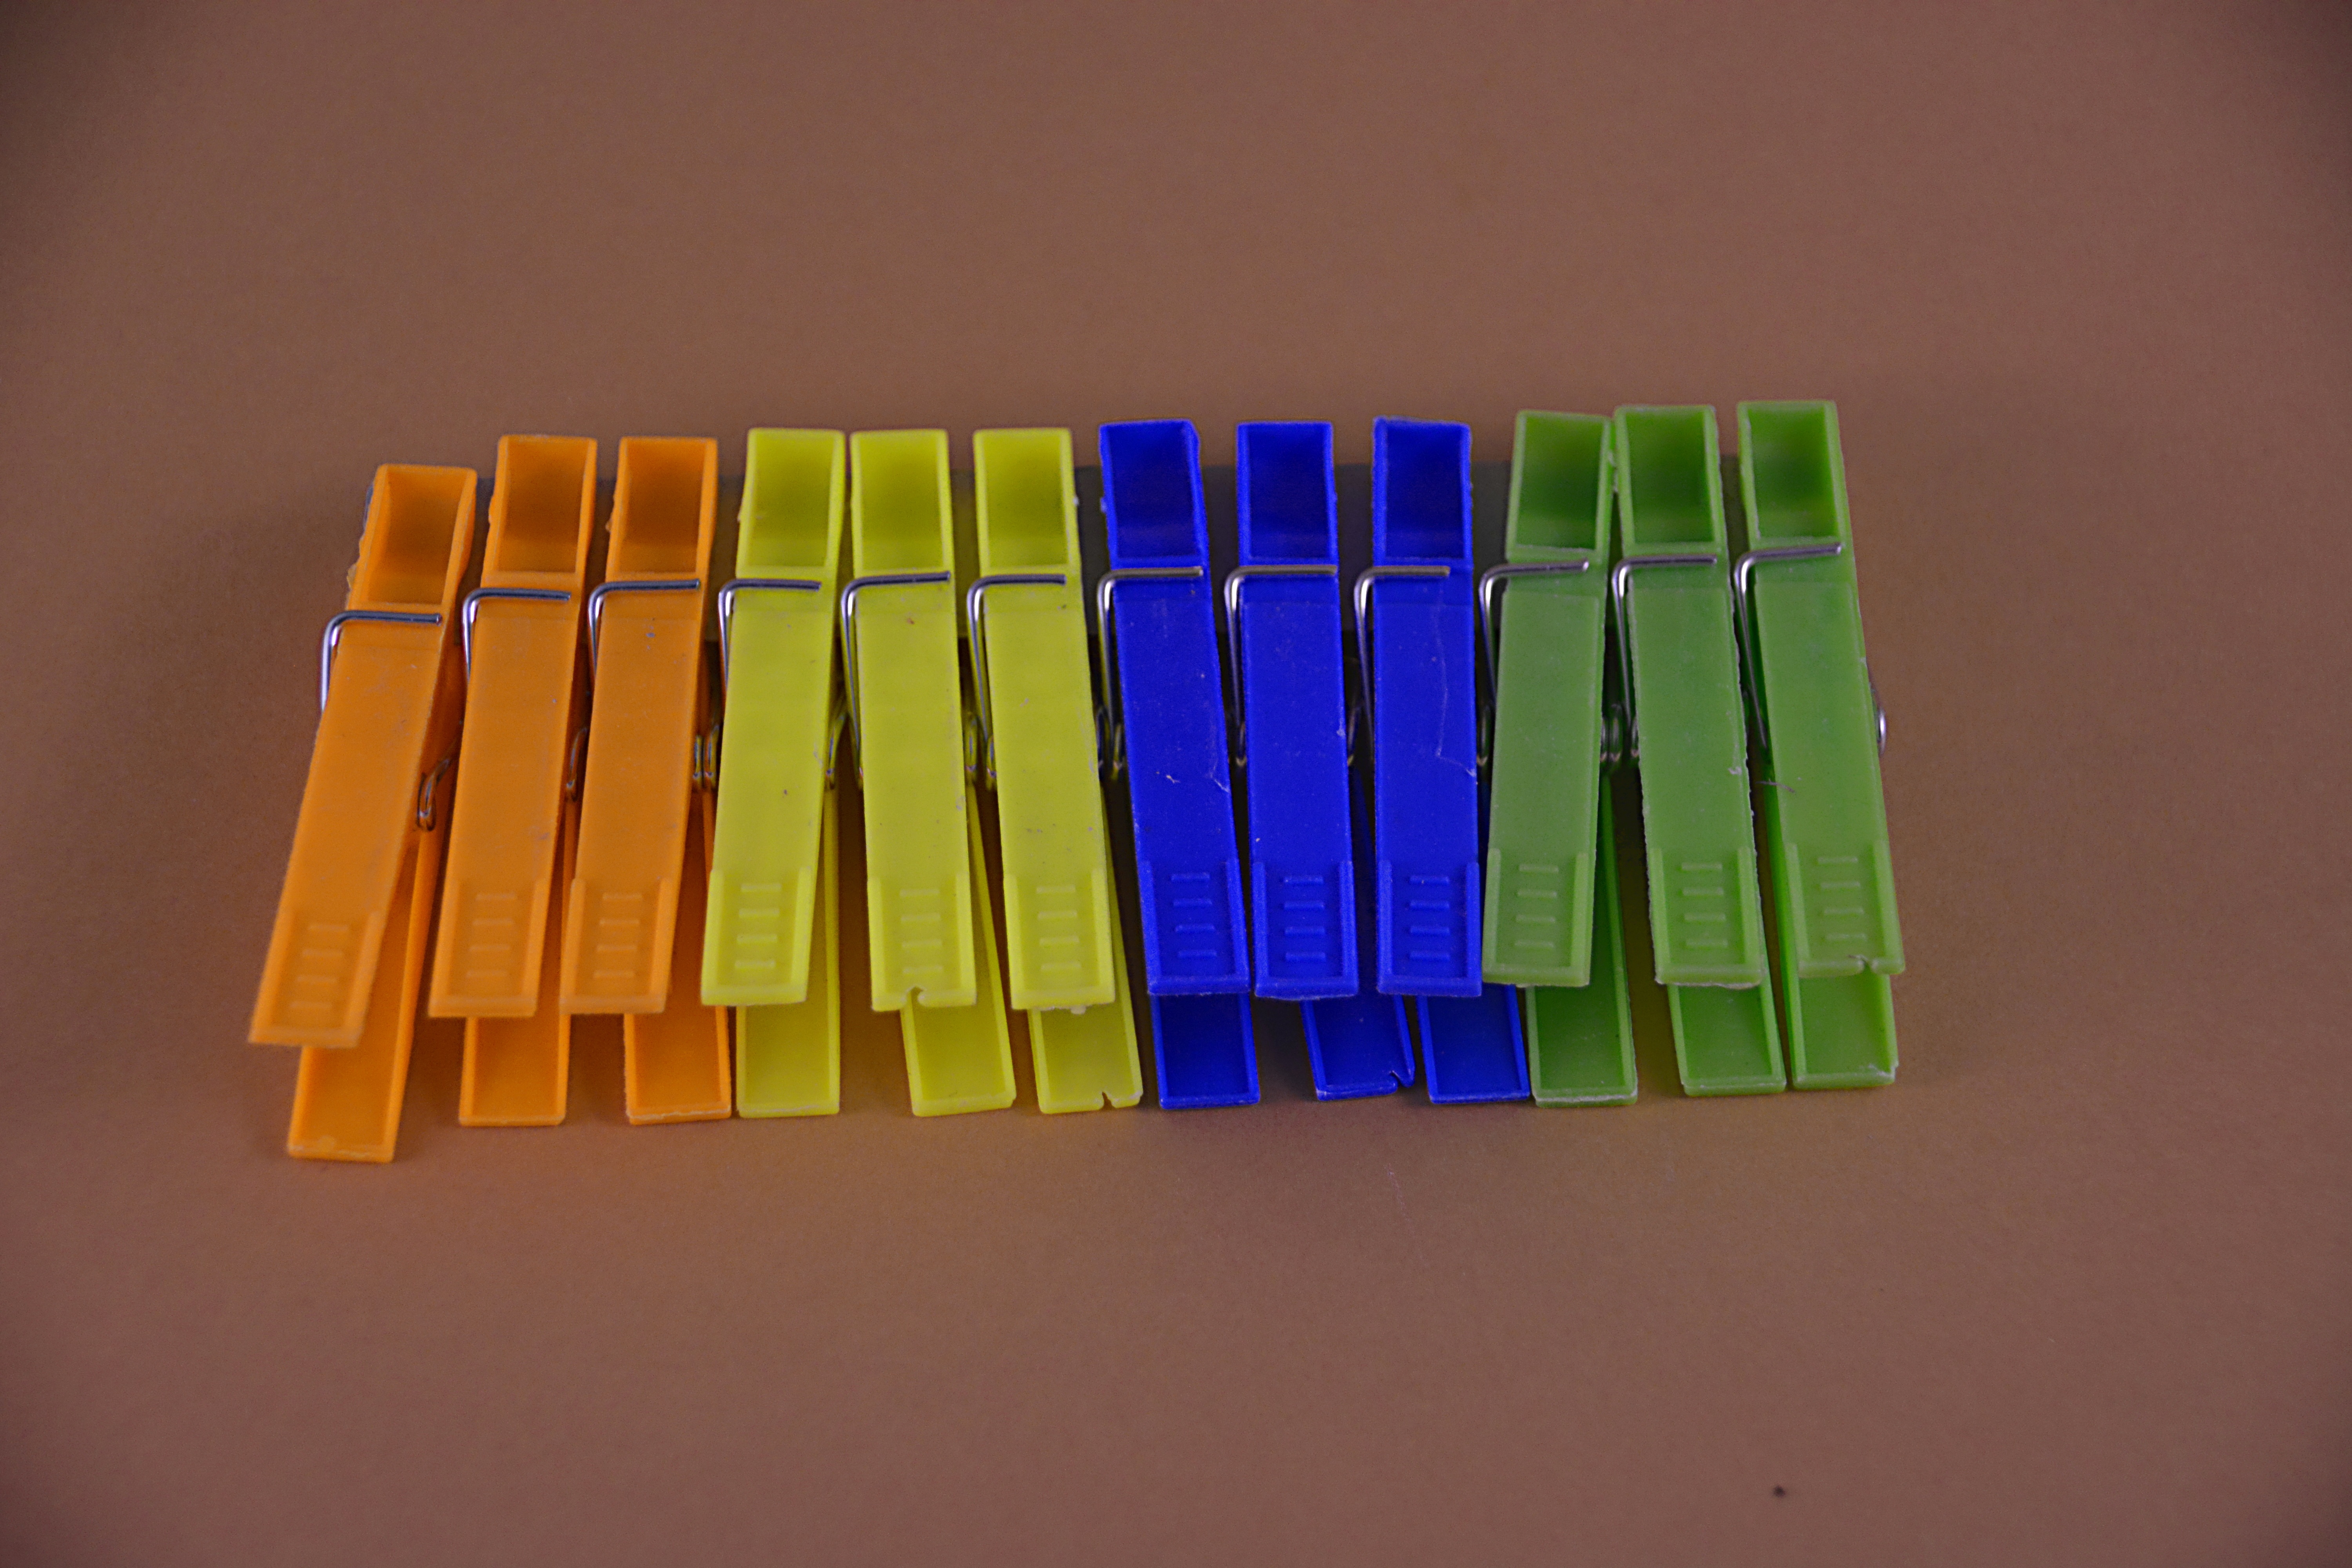
wood, plastic, color, linen, material, clothespin, drying, art, colors, tongs, clothespins, spreading out